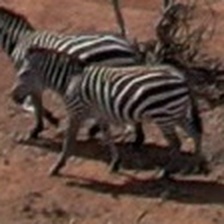
Pose orientation: left